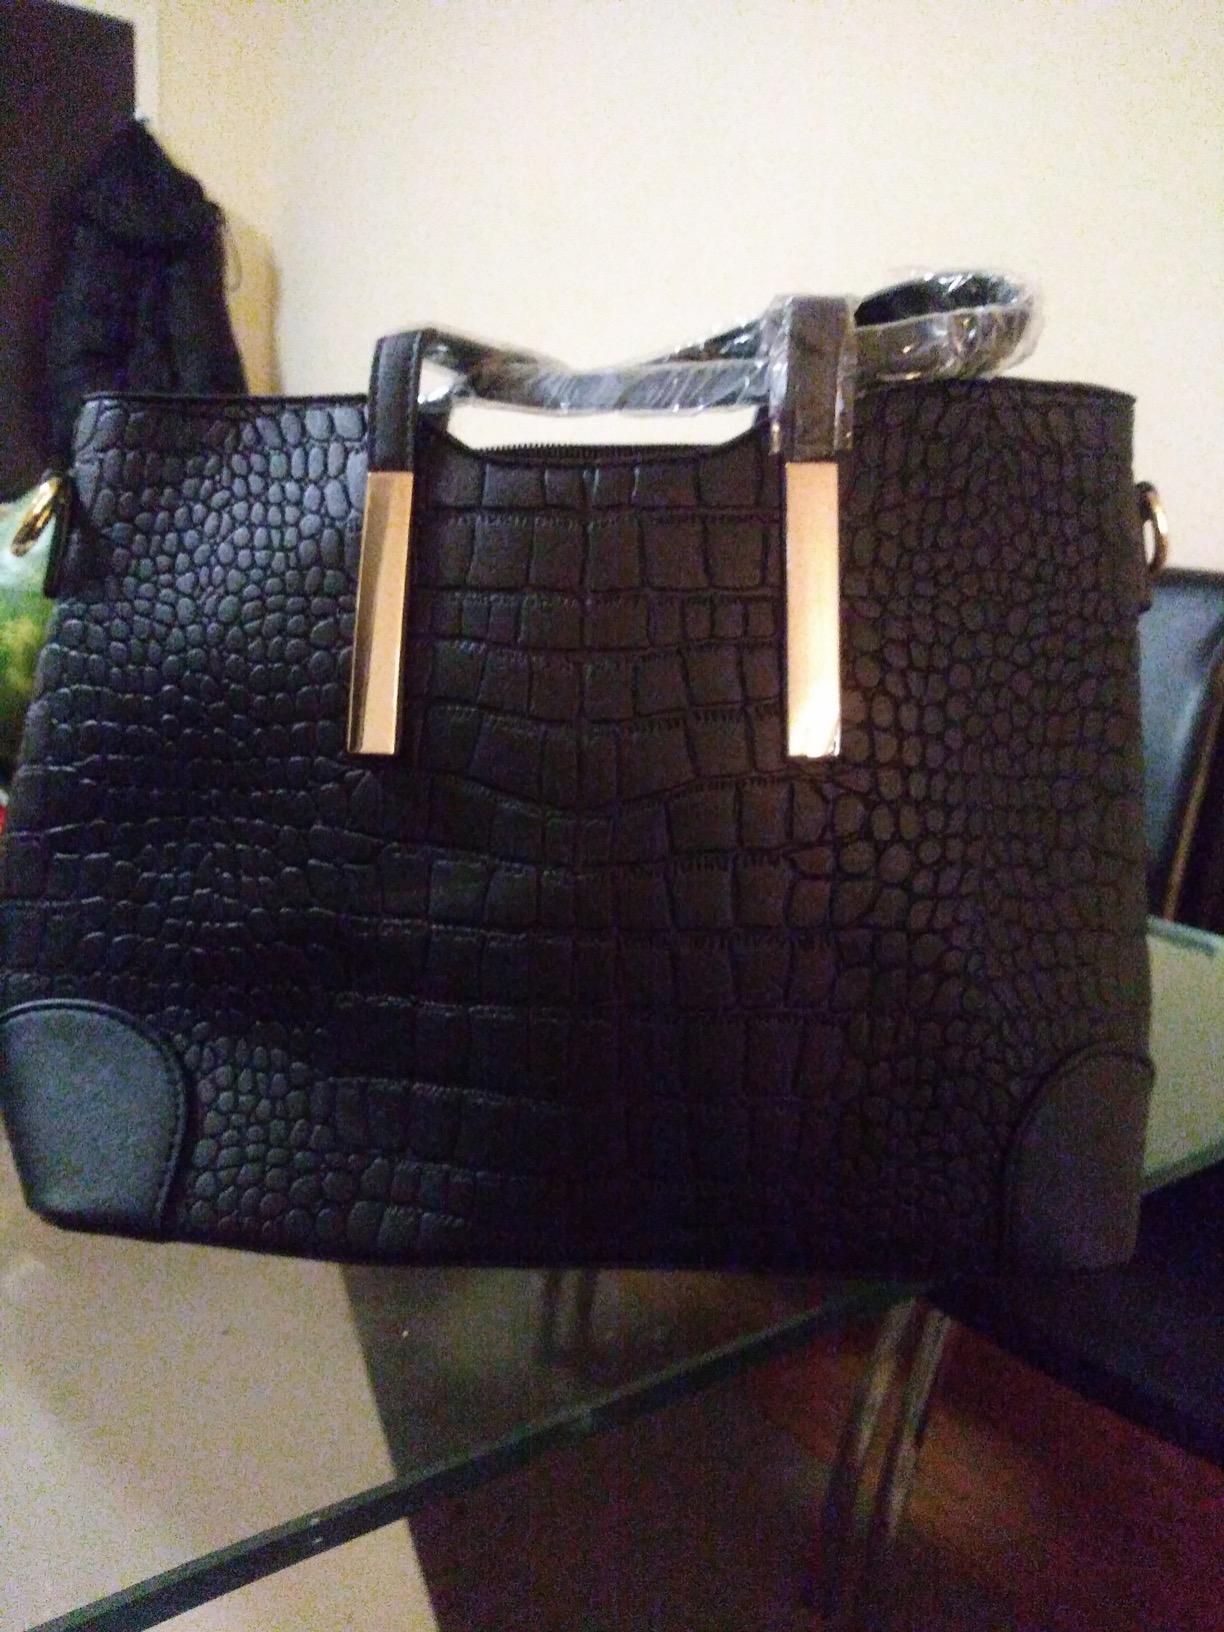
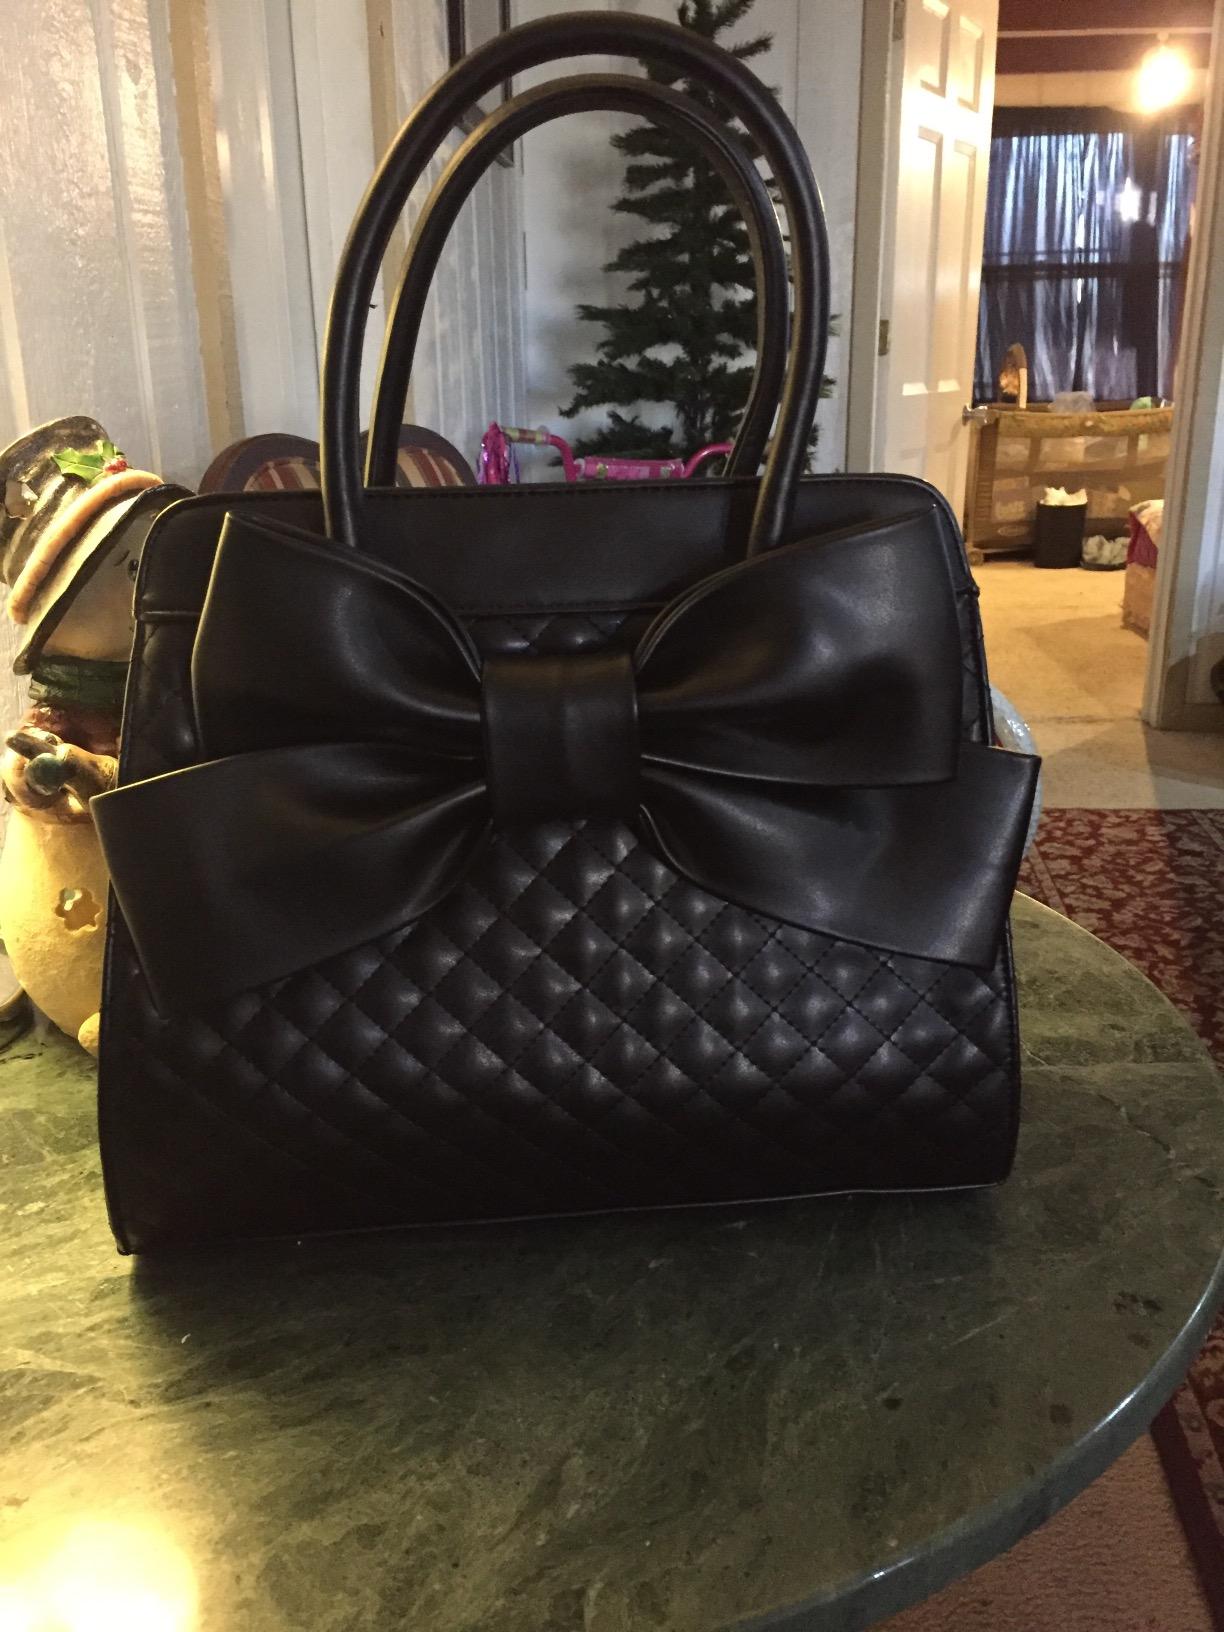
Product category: accessories_handbag
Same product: no